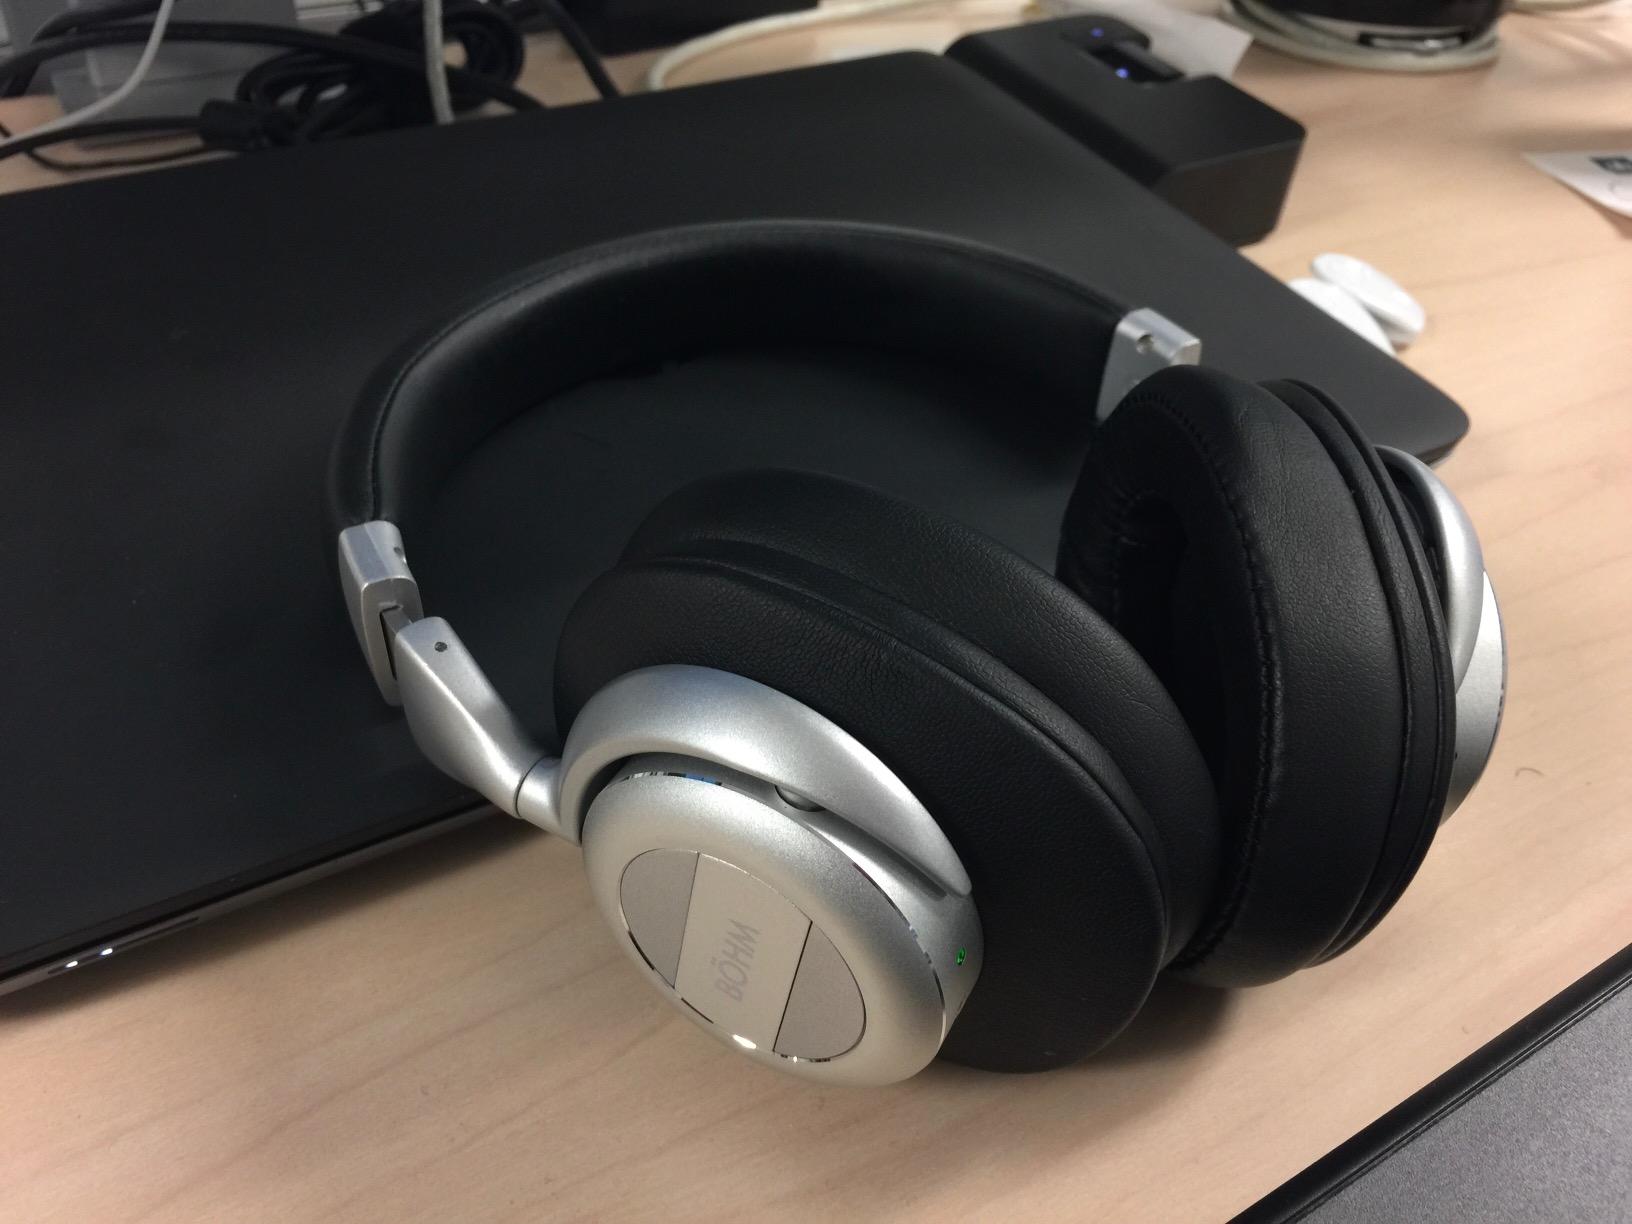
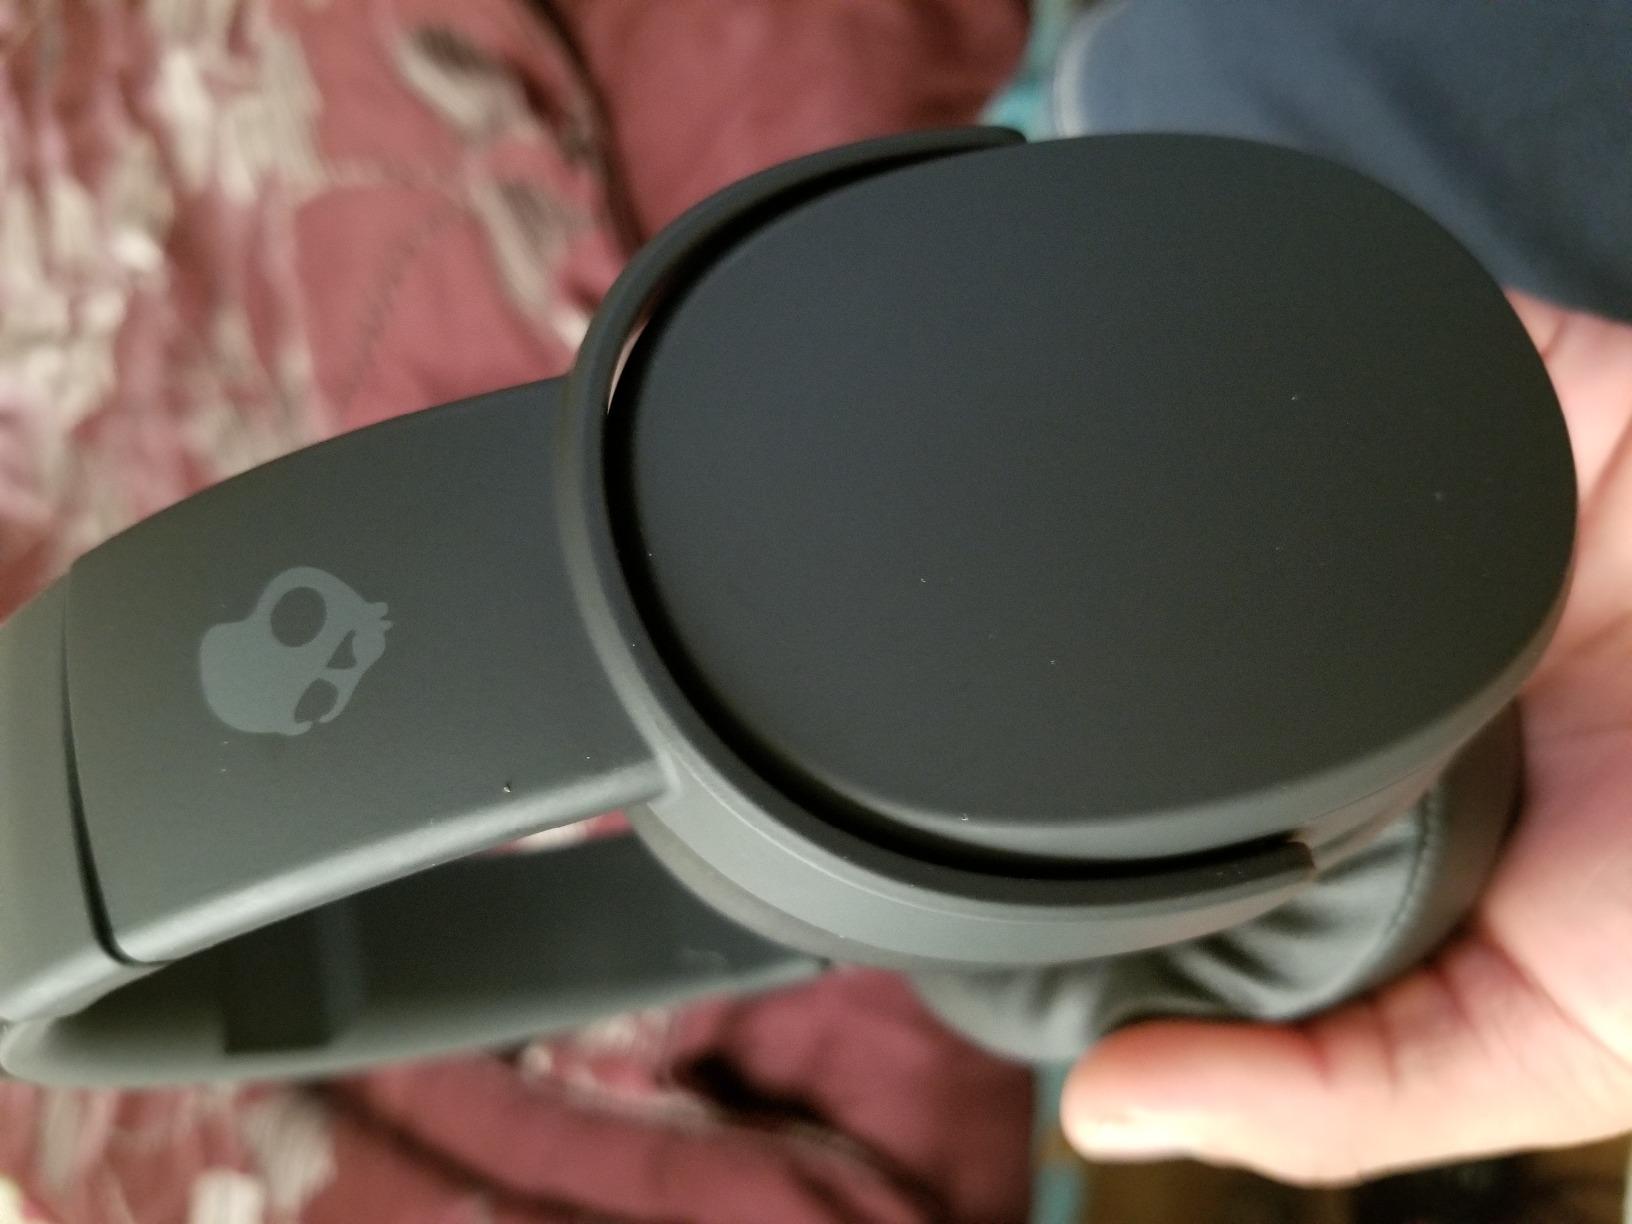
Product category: headphones
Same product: no